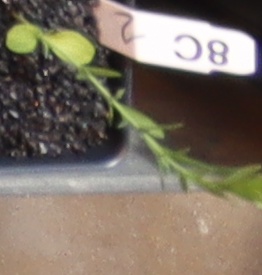
Label: Flax